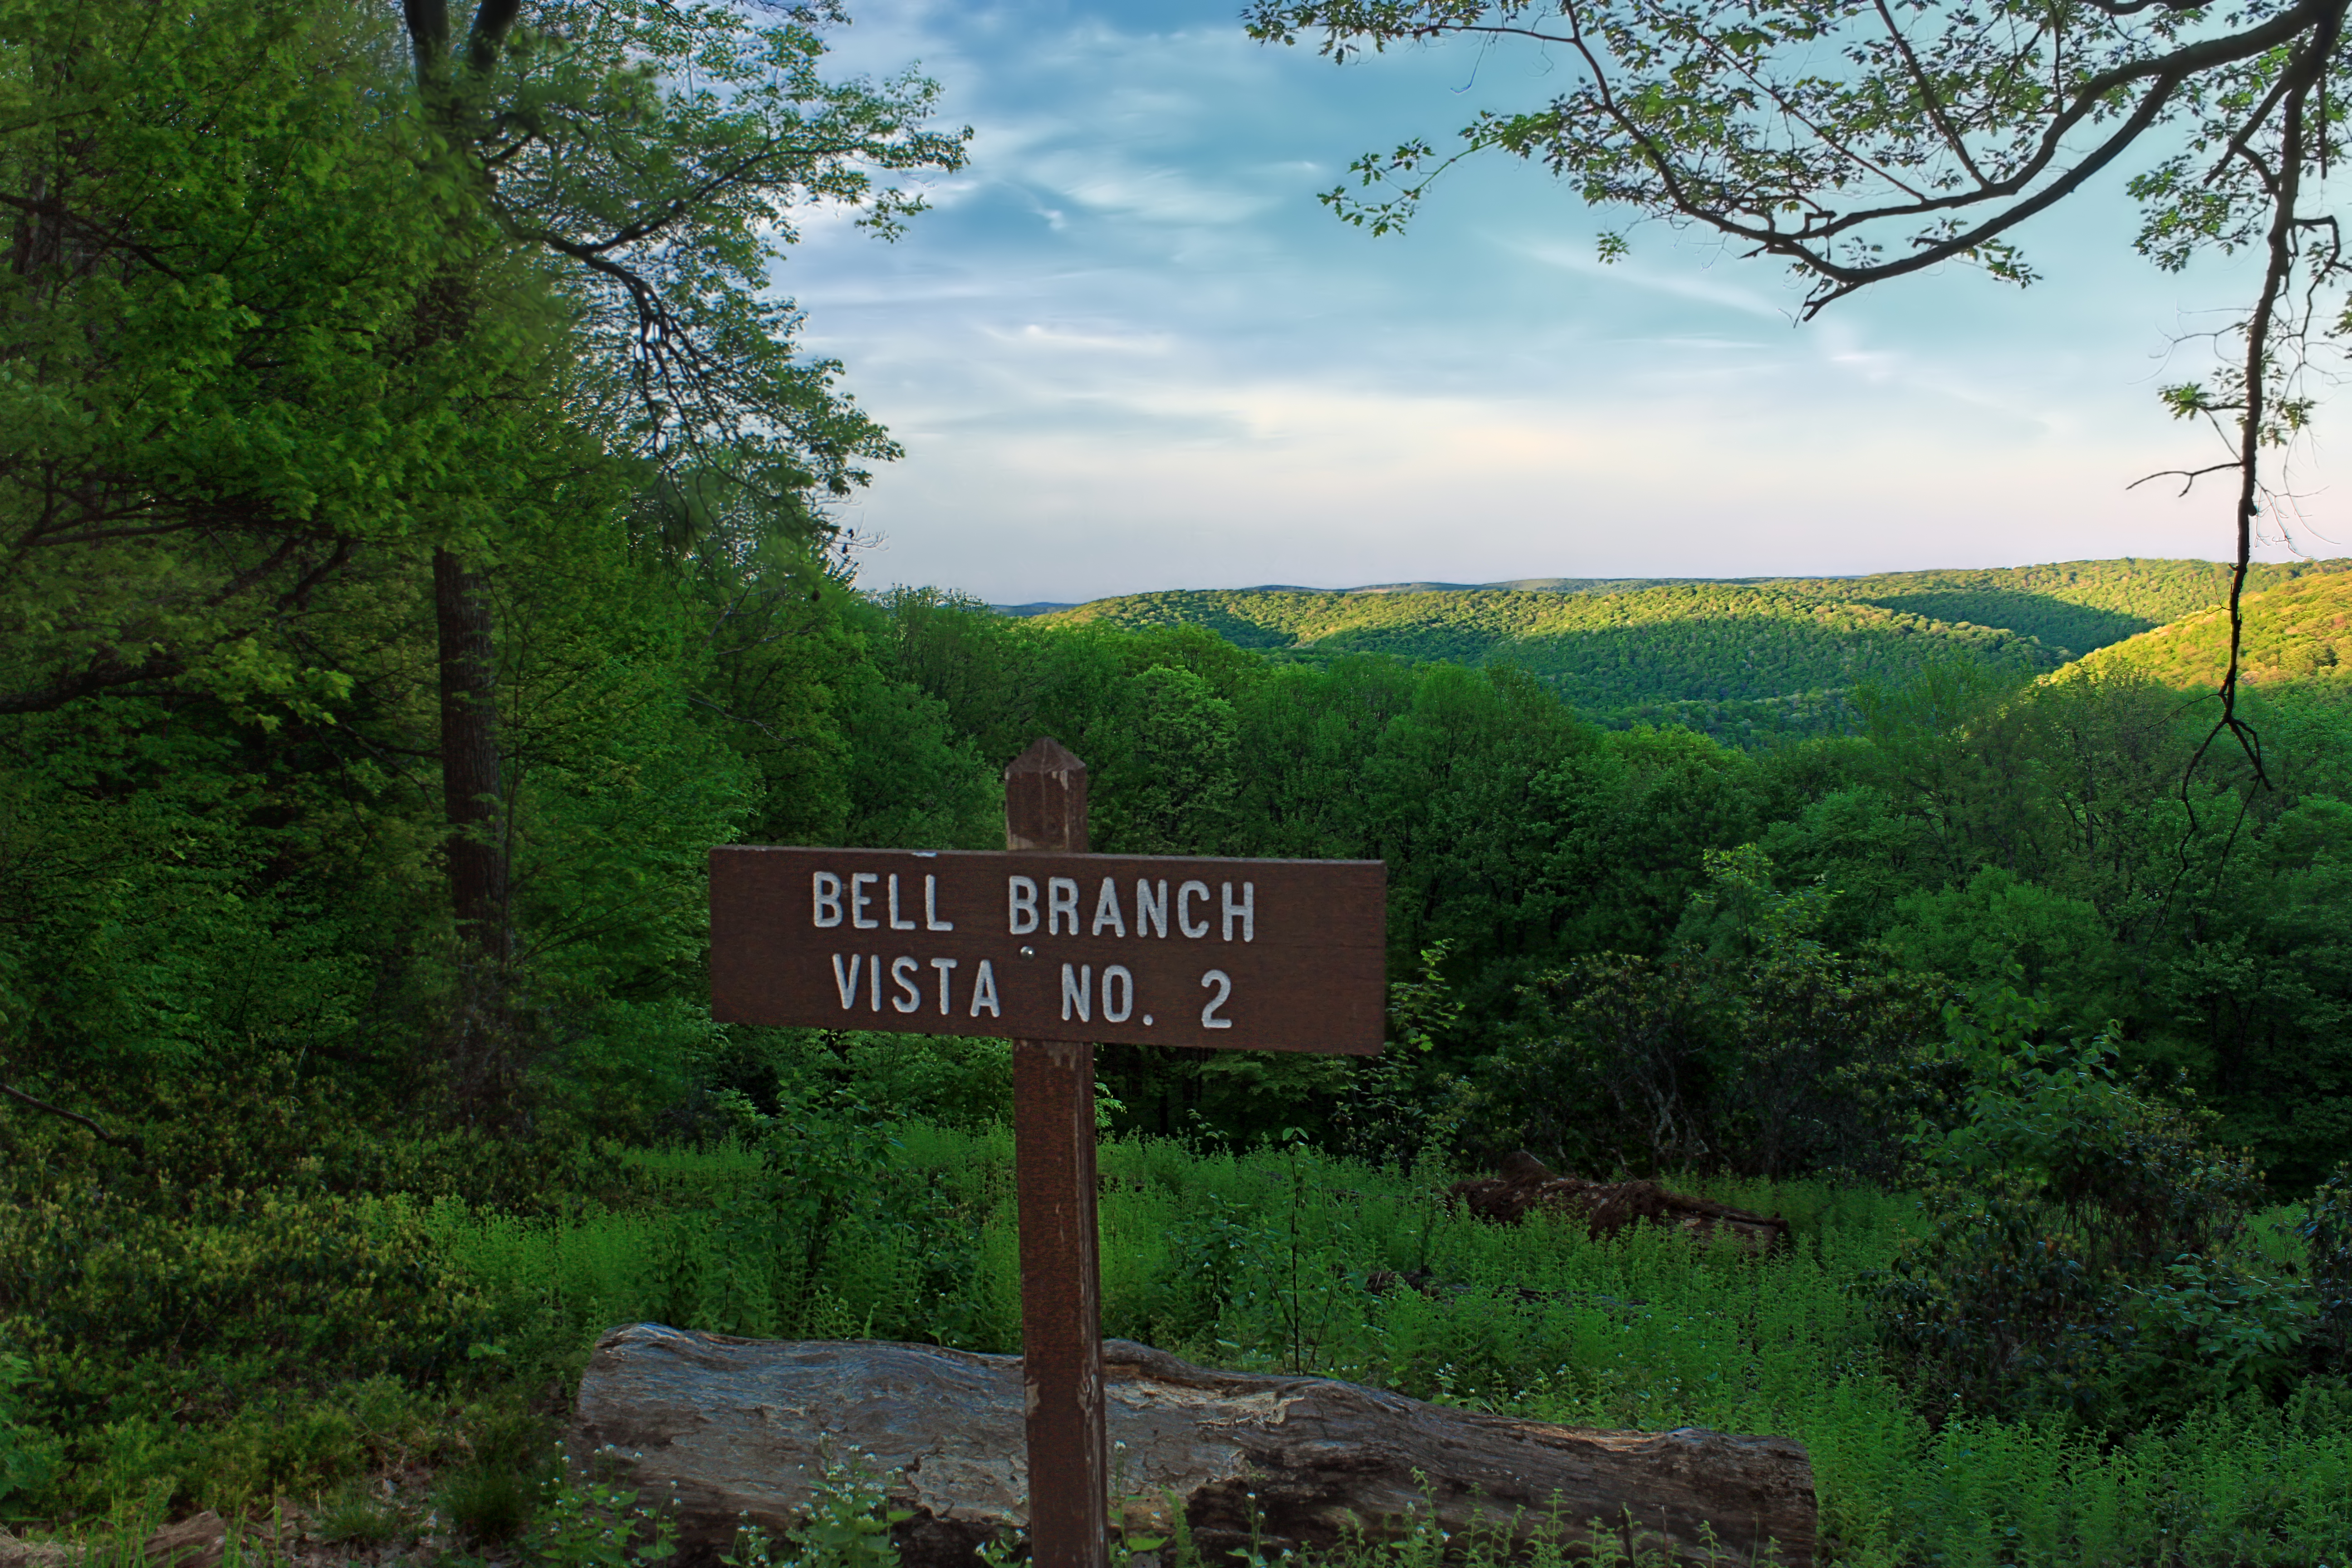
landscape, tree, nature, forest, wilderness, mountain, sky, trail, hill, lake, valley, dusk, sign, spring, park, trees, hills, creativecommons, clouds, mountains, appalachianmountains, alleghenyplateau, pennsylvaniawilds, pennsylvania, cirrus, pottercounty, hammersleywildarea, woodland, habitat, ecosystem, rural area, nature reserve, state park, natural environment